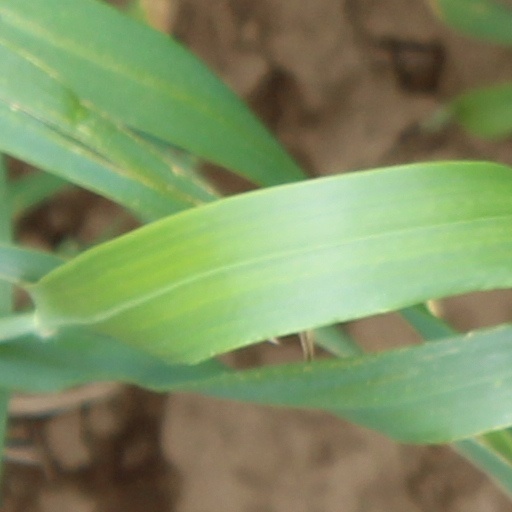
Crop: wheat